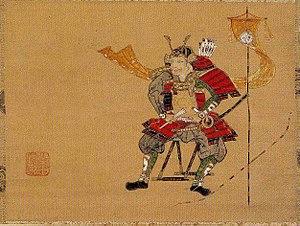
1568 est une année bissextile commençant un jeudi.